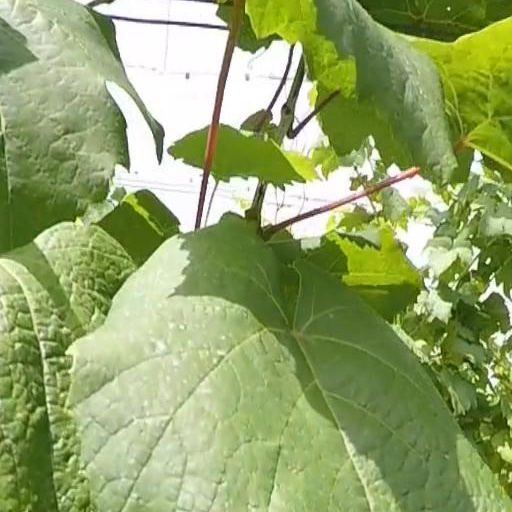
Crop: grape